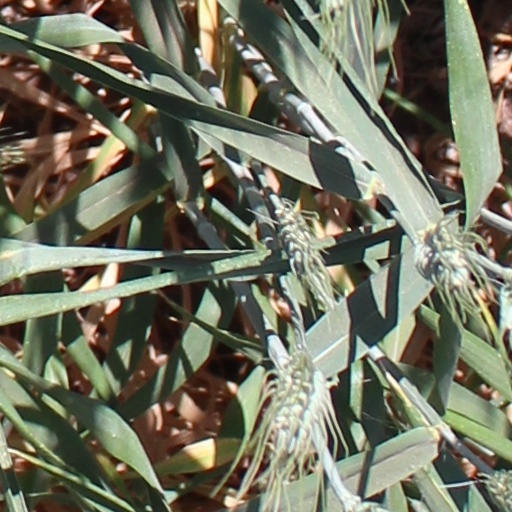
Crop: wheat